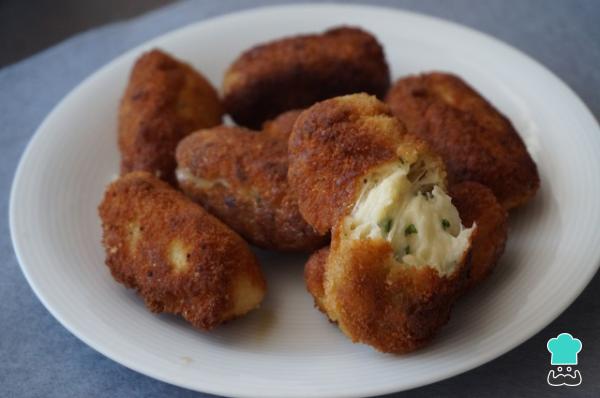
Servimos las croquetas de pescado fritas recién hechas. Podemos acompañarlos con otro entrantes o aperitivos como esta receta de buñuelos de bacalao o esta otra de bolitas de atún fritas.Asimismo, en mi blog Cocinando con Montse dispones de muchas más recetas de pescado blanco y azul para que elijas las que más te convengan.